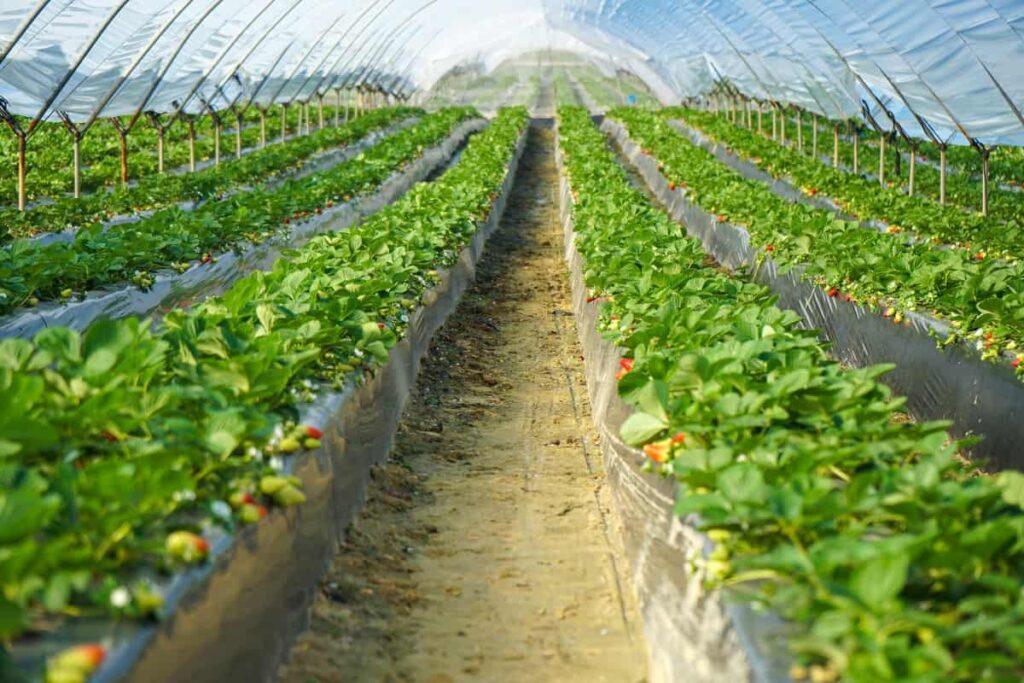
Mimea yenye rangi ya kijani ama mboga zilizopandwa kwa mpangilio maalumu wa msitari mrefu ndani ya nyumba maalumu ya kufanyia shughuli za kilimo ijulikanayo kama chafu, kilimo hiki cha viwandani hulenga kutumia teknolojia pamoja na mbinu bora za kilimo ili kuzalisha mazao mengi na yenye ubora wa hali ya juu.